BIS-Tower

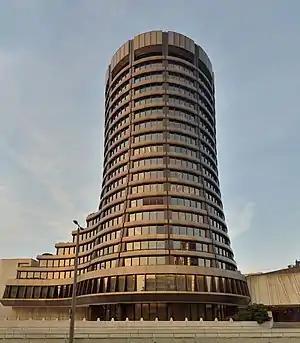
View from the northeast, the busy Nauenstrasse

The BIS Tower is located on the northeastern edge of Central Railway Square, a central transportation hub in Basel; the Basel SBB railway station is on its south side. The building stands on a square plot of land bordered by Heumattenstrasse to the west, Centralbahnstrasse to the south, and Gartenstrasse to the east. The entire site is owned by the BIS. The multi-lane Nauenstrasse to the north is a busy west–east axis within the city. The ramp of the eastern portal to the Nauen tunnel is located at the level of the BIS tower, which allows the central section of Nauenstrasse to run underground. With five trams in Basel, the BIS is also located at a public transportation hub.